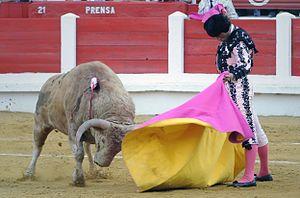
Le capote est la cape du torero. On distingue le capote de paseo et le capote de brega.
Juan Serrano Pineda dit « Finito de Córdoba », né le 6 octobre 1971 à Sabadell, est un matador espagnol.
La corrida est une forme de course de taureaux consistant en un combat entre un homme et un taureau, à l'issue duquel le taureau est mis à mort ou, exceptionnellement, gracié. Elle est pratiquée essentiellement en Espagne, au Portugal, dans le Midi de la France et dans certains États d'Amérique latine.
Dans le monde de la tauromachie, temple désigne pour le matador l'action de synchroniser les mouvements de muleta ou de cape avec le rythme du taureau. Le mot est traduit de plusieurs manières selon les glossaires : équivalent musical du verbe accorder, tempérer, adoucir.